Ryder Brow railway station

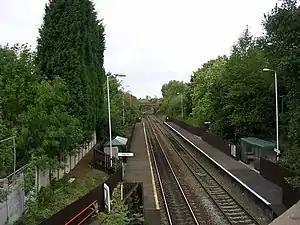
Ryder Brow railway station in 2005

Ryder Brow railway station serves the Gorton and Ryder Brow areas of Manchester, England. It was opened in 1985 by British Rail as a stop on the Hope Valley Line; the station is located south-east of .